Rothenburg ob der Tauber

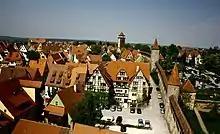
The eastern side of Rothenburg. Houses here were rebuilt after 1945

In March 1945, during World War II, German soldiers were stationed in Rothenburg to defend it. On March 31, bombs were dropped over Rothenburg by 16 planes, killing 37 people and destroying around 275 houses (around 32% of all houses), six public buildings and damaging nine watchtowers and over of the wall. Because incendiary bombs were used most outer walls still stood after the attack and were used to rebuild the newer eastern part of the old town. Around 265 houses were rebuilt. The U.S. Assistant Secretary of War, John J. McCloy, knew about the historic importance and beauty of Rothenburg, so he ordered U.S. Army General Jacob L. Devers not to use artillery in taking Rothenburg. Battalion commander Frank Burke, a future Medal of Honor recipient, ordered six soldiers of the 12th Infantry Regiment (United States), 4th Division to march into Rothenburg on a three-hour mission and negotiate the surrender of the town. First Lieutenant Noble V. Borders of Louisville, Kentucky, First Lieutenant Edmund H. Austgen of Hammond, Indiana, Private William M. Dwyer of Trenton, New Jersey, Private Herman Lichey of Glendale, California, Private Robert S. Grimm of Tower City, Pennsylvania, and Private Peter Kick of Lansing, Illinois were sent on the mission. When stopped by a German soldier, Private Lichey, who spoke fluent German and served as the group's translator, held up a white flag and explained, “We are representatives of our division commander. We bring you his offer to spare the city of Rothenburg from shelling and bombing if you agree not to defend it. We have been given three hours to get this message to you. If we haven’t returned to our lines by 1800 hours, the town will be bombed and shelled to the ground.” The local military commander Major Thömmes gave up the town, ignoring the order of Hitler for all towns to fight to the end and thereby saving it from total destruction by artillery. American troops of the 12th Infantry Regiment, 4th Division occupied the town on April 17, 1945, and in November 1948, McCloy was named an honorary citizen of Rothenburg.